Cornwallis in North America

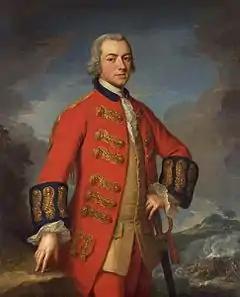
General Sir Henry Clinton, Cornwallis's superior. The two men disagreed on how to conduct the war, and their relationship deteriorated in 1780.

The task Clinton left Cornwallis with was to, first and foremost, preserve the gains made by taking Charleston, and only then engage in offensive moves. Clinton's orders gave Cornwallis wide latitude in how to achieve the goal of pacifying both South and North Carolina, after which Clinton expected Cornwallis to move into Virginia. Clinton wrote, "I should wish you to assist in operations which will certainly be carried on in the Chesapeake as soon as we are relieve from our apprehension of a superior fleet and the season will admit ..." However, Clinton provided Cornwallis with a relatively modest force of British, German, and provincial (Loyalist) regiments—about 3,000 men—with which to accomplish all of this. The forces he was given to accomplish this were limited by the necessity of keeping a large British force in New York under Clinton to shadow Washington. Cornwallis was expected to recruit more Loyalists, who were believed to be more numerous in the southern colonies.